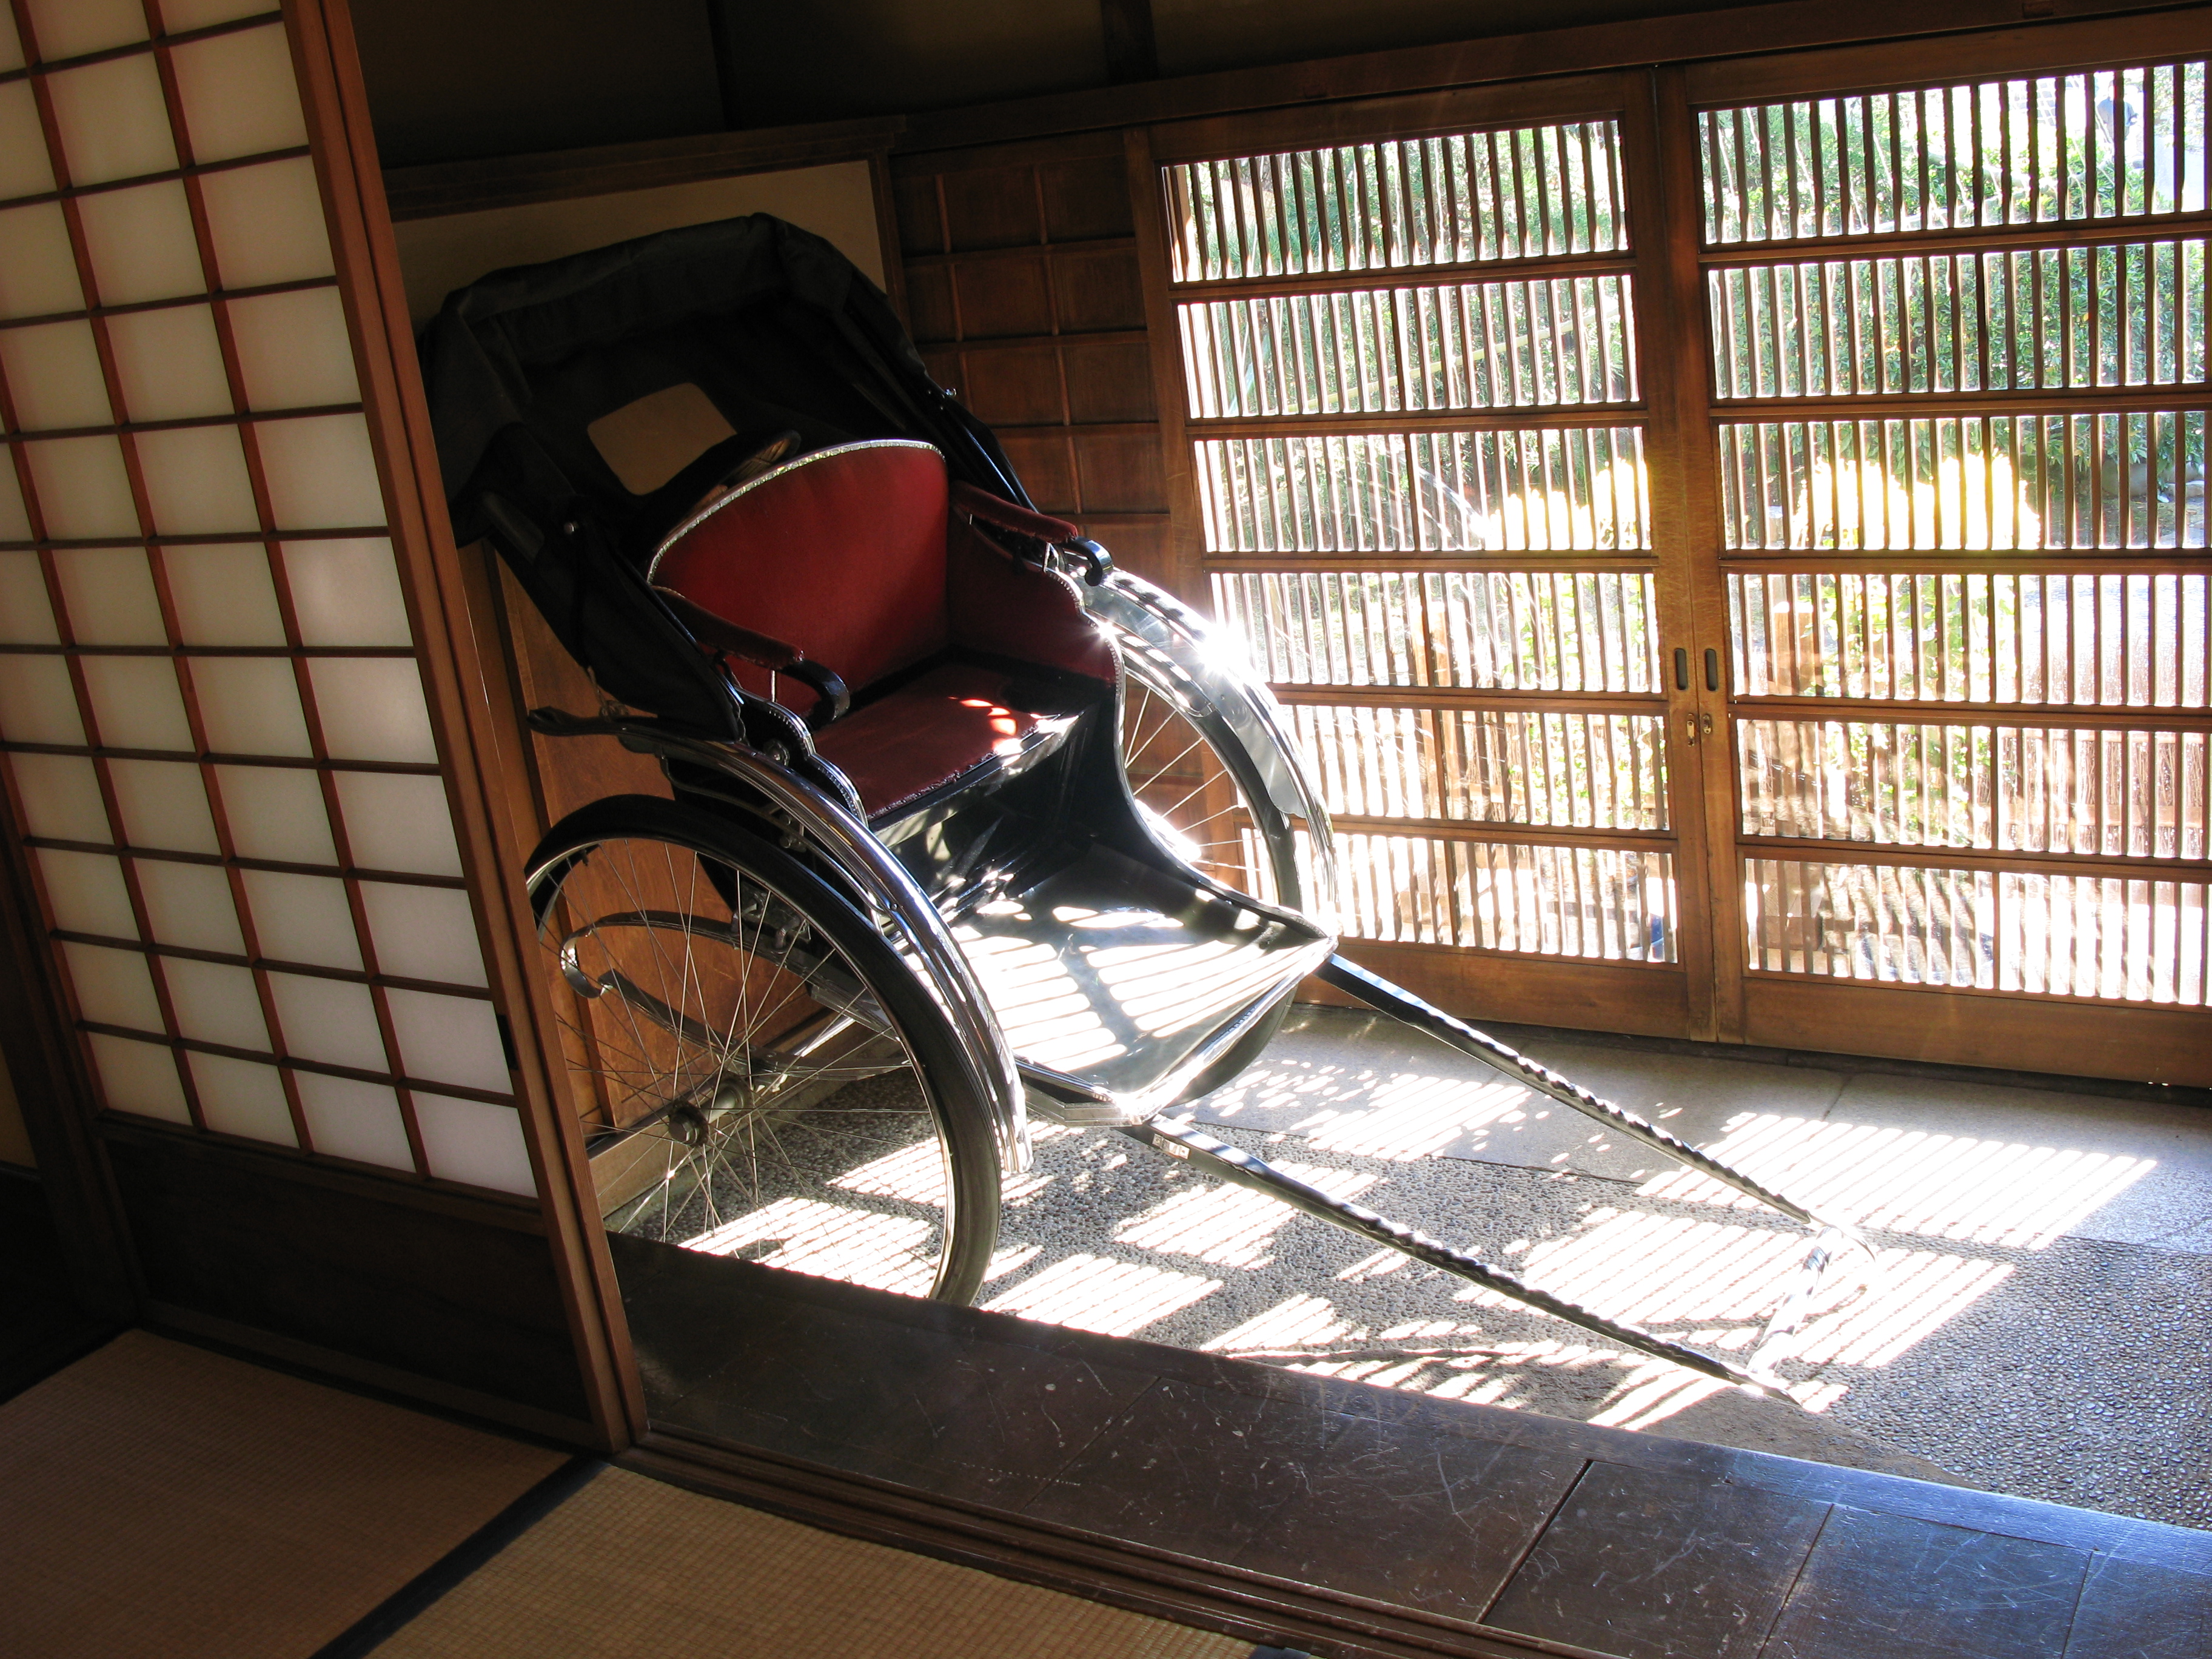
architecture, wood, house, chair, interior, window, old, high, vehicle, ancient, residence, furniture, interior design, product, design, japanese, style, hires, traditional, hi, res, resolution, powershotg7, canong7, human positions